Recover (song)

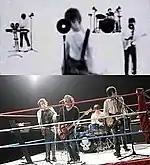
"Top"-The original video for "Recover" the band playing, "Bottom" the third video for "Recover" the band in the wrestling ring

The original video for "Recover" was first released on 7 November 2005. The video features footage from live performances, as well as a small white room where all the bandmates are singing and jumping around. The video was rarely aired, however is available on The Automatic's website, as well as YouTube. The music video was directed by Phaelon Productions